Chef Tone

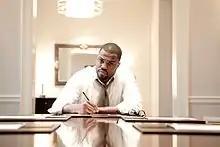
Scales in 2011

Tony Scales (born June 13, 1983), known professionally as Chef Tone, is an American record producer and songwriter from Chicago, Illinois. He is best known for his co-writing or producing releases from American R&B singer Trey Songz, including his 2009 single "Bottoms Up", which peaked at number six on the "Billboard" Hot 100. Following its success, Scales has since been credited on albums by Justin Bieber, Jamie Foxx, Dr. Dre, Plies, Jacquees, Maejor, Queen Naija, and Sean Paul, among others.